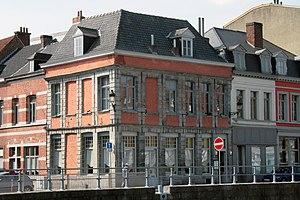
Maison louisquatorzième au coin du quai du Marché au Poisson et de la rue de la Lanterne, Tournai (Belgique)
Le style Louis XIV tournaisien ou classique tournaisien est un style architectural présent à Tournai à la fin du XVIIᵉ siècle, c'est aujourd'hui le style architectural le plus présent et emblématique de la ville de Tournai.